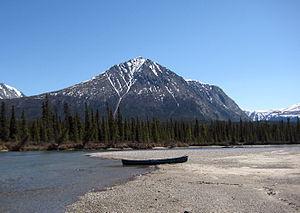
La rivière Takhini est un cours d'eau du Yukon au Canada. Elle est située au nord de Whitehorse et coule d'ouest en est, depuis le lac Kusawa pour se jeter dans le Yukon entre Whitehorse et le lac Laberge. Durant l'hiver, la rivière est gelée et fait alors partie de l'itinéraire de la Yukon Quest.